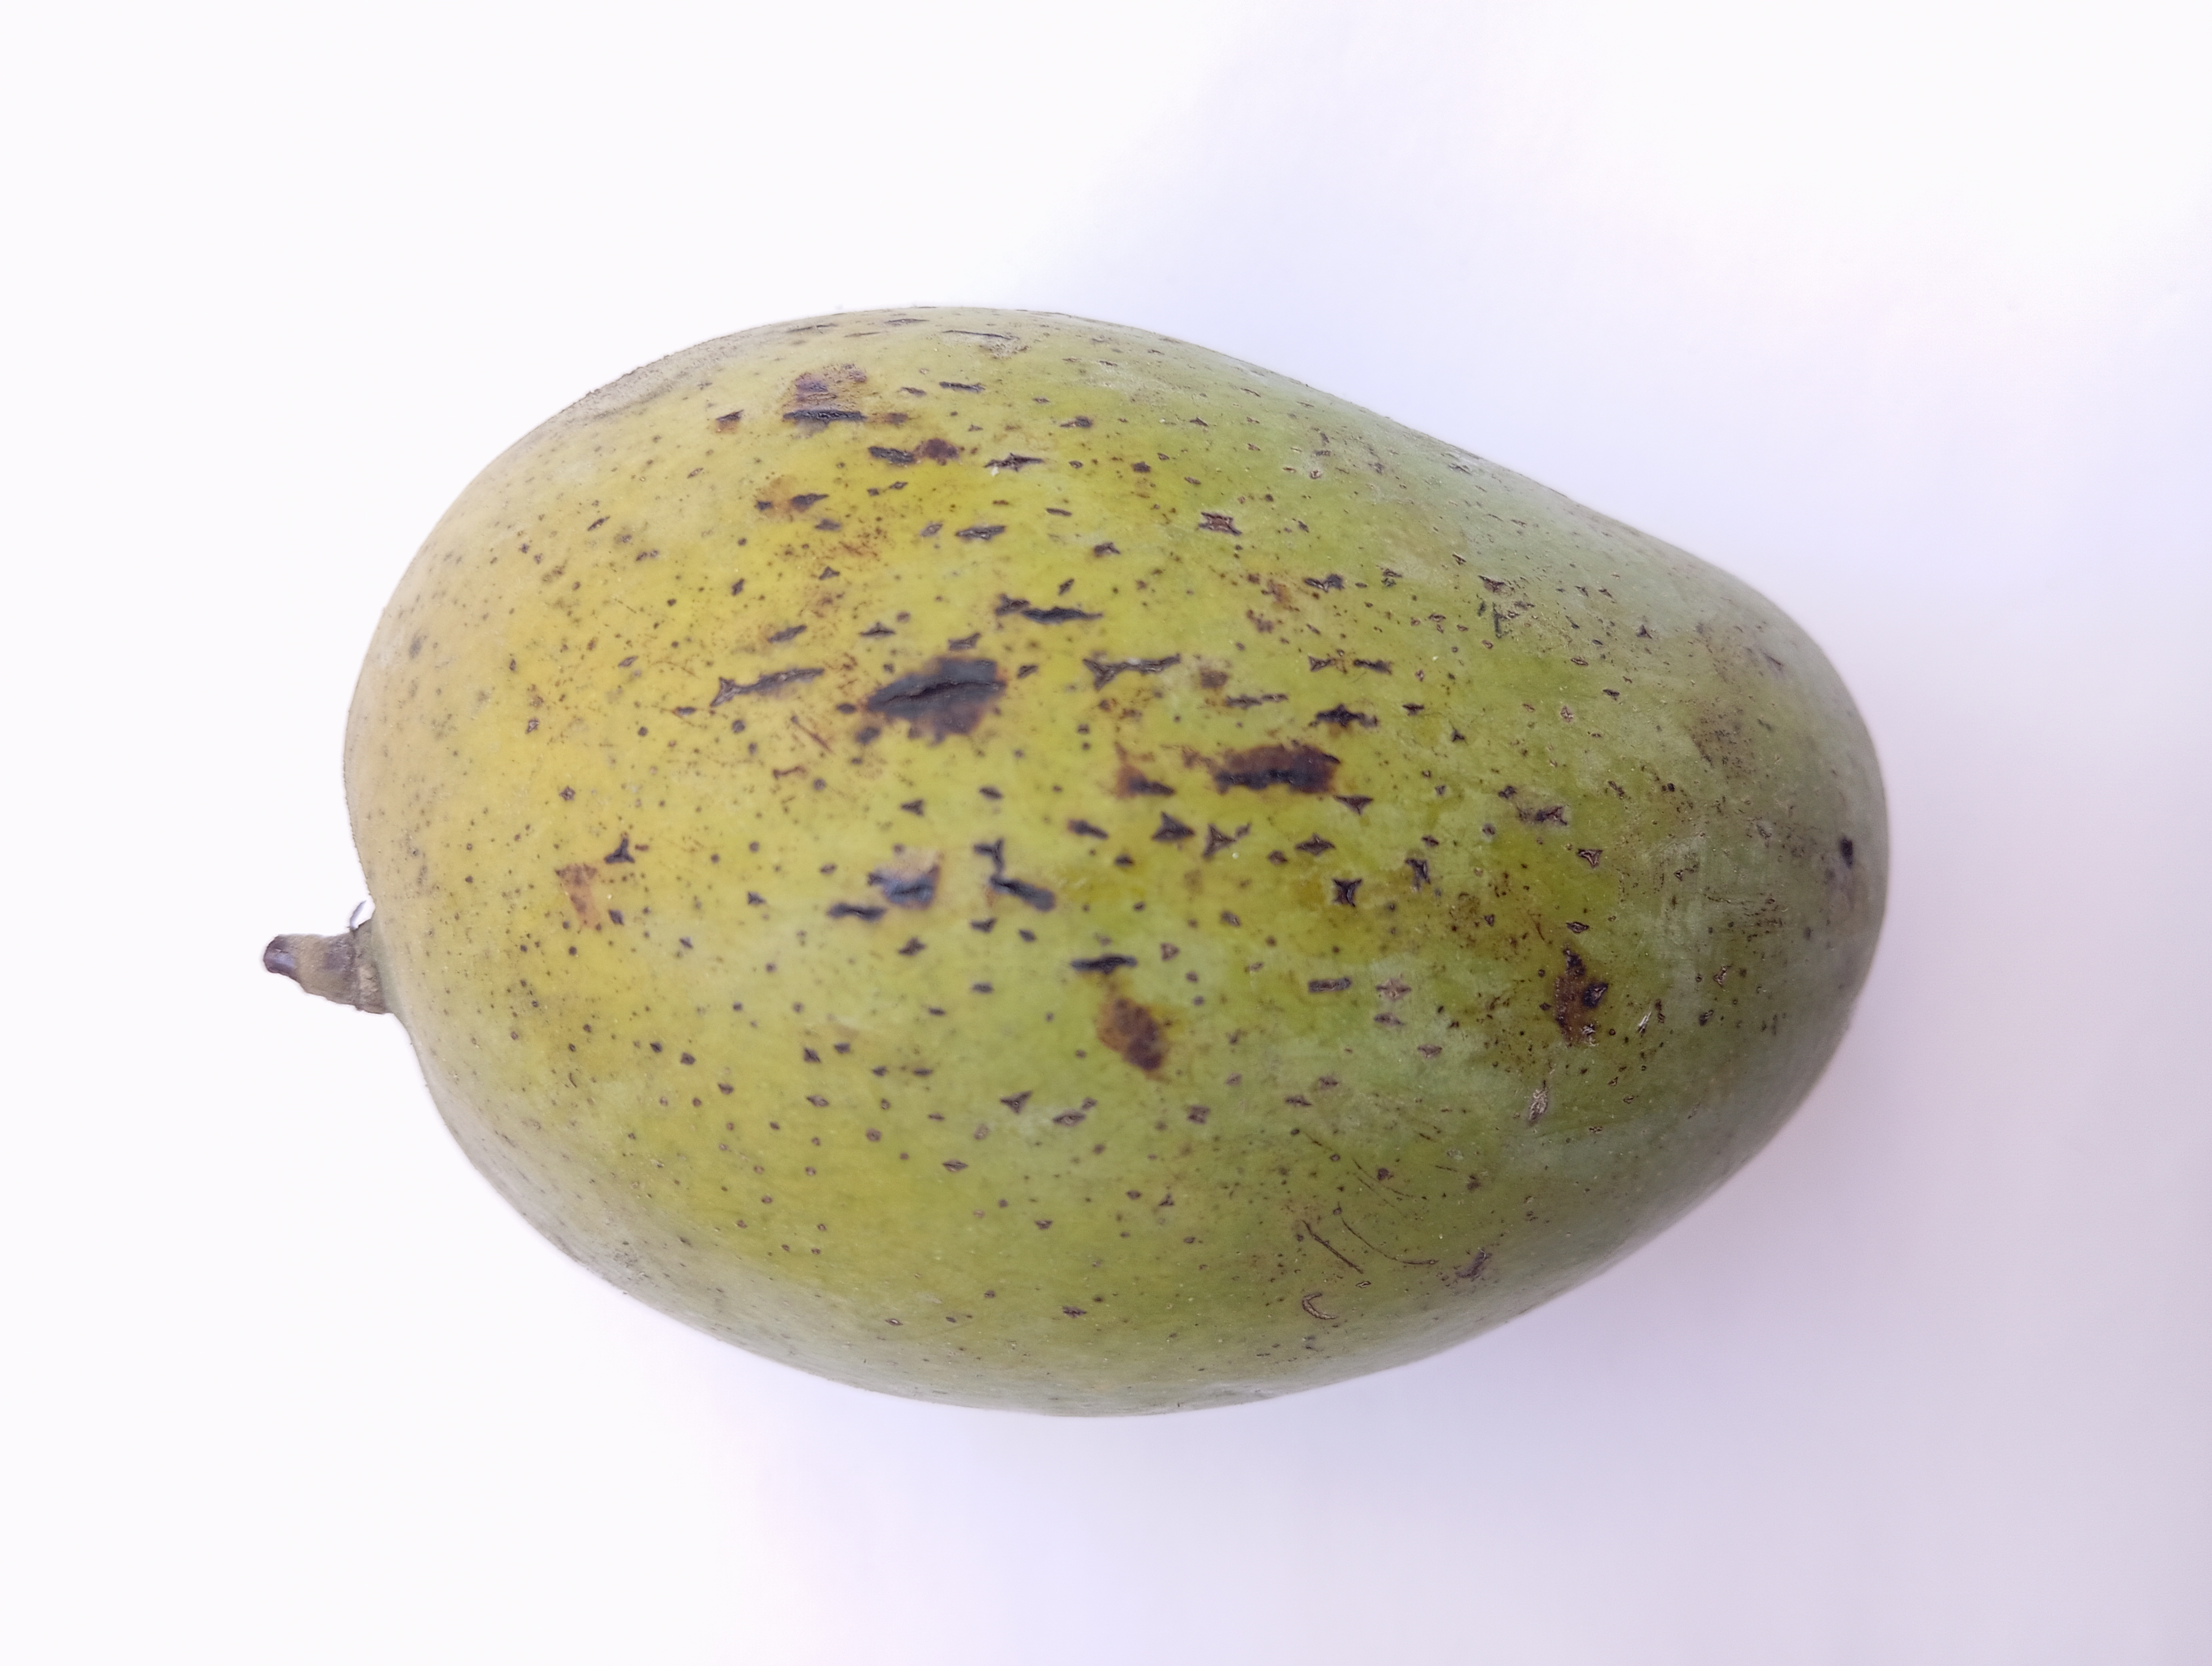
Mango variety: Amrapali